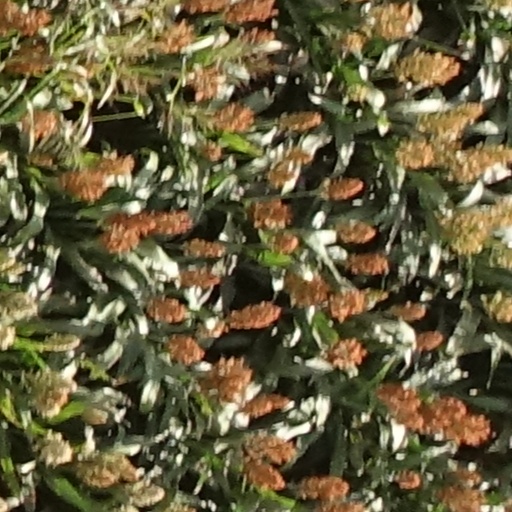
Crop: sorghum